Outline of exercise

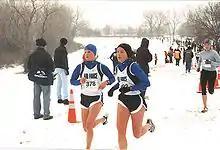
Athletes taking part in a race in a snowy park in the US

Strength training (by muscle to be strengthened; (c) = compound exercise, (i) = isolated exercise)